Pierre Chammassian

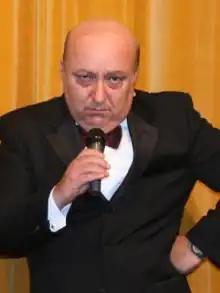

Pierre Chammassian (born in Bourj Hammoud on 9 March 1949, Beirut, Lebanon) is a Lebanese-Armenian comedian, actor and stand-up comic, popular in Lebanon with Arabs and Armenians, as well as in the Armenian Diaspora.